Lycée Michelet (Vanves)

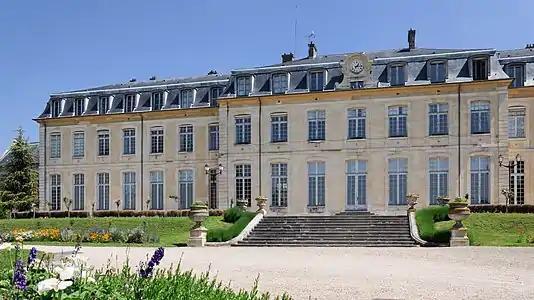
The Pavillon Mansart as seen from the park

Lycée Michelet (Michelet High school), is an establishment located in Vanves (Hauts-de-Seine), bringing together middle school, general education high school and classe préparatoire aux grandes écoles in buildings classified as Monument historique (historical monuments) and surrounded by a park of 17 hectares. It originated from the 1853 establishment of the "Petit collège of Lycée Louis-le-Grand".